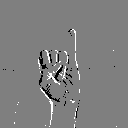
ASL letter: i